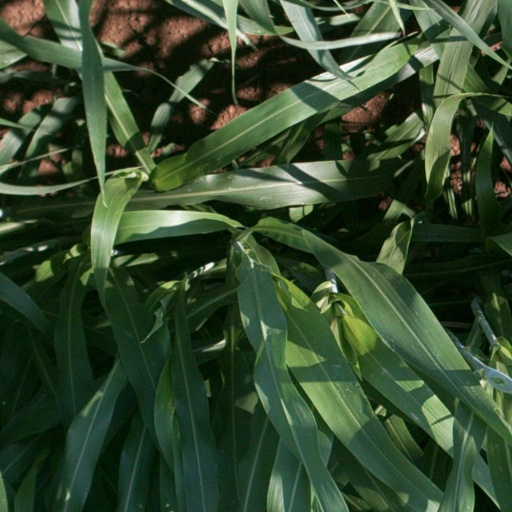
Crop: sorghum